Orienteering

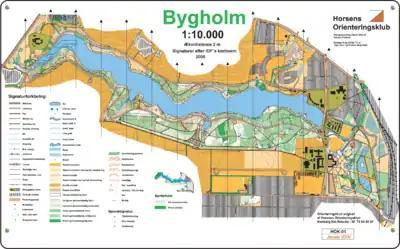
An orienteering map

Orienteering competitions use specially prepared orienteering maps. They are topographic maps although much more detailed than general-purpose maps. The ISOM map scales are 1:15,000, 1:10,000, or 1:7,500, with grids aligned to magnetic north. Map symbols are standardized by the IOF, and designed to be readable by any competitor regardless of background or native tongue.